Gao Gao

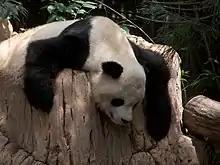
Gao Gao in his habitat at the San Diego Zoo.

On October 30, 2018, Gao Gao left the San Diego Zoo, and returned to China as the end of his 15 year loan agreement was reached.